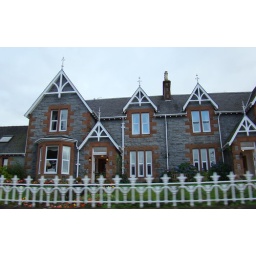
A typical picturesque building in the town of Fort William, on Loch Linnhe (an ocean inlet ) in the heart of the Highlands.